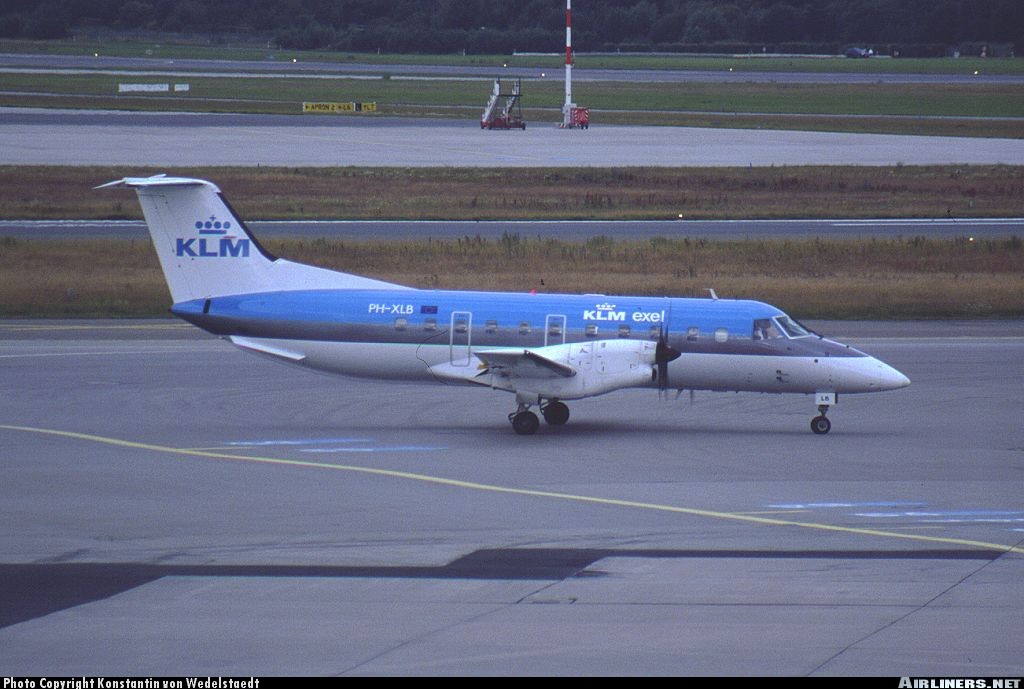
Vehicle type: Planes